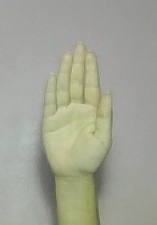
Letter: seen